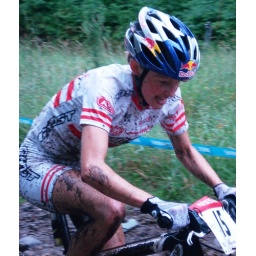
2008 Mt. bike wolrd cup in Canada